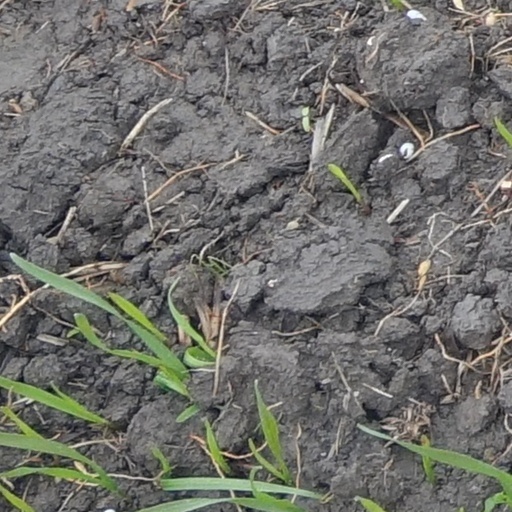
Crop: wheat